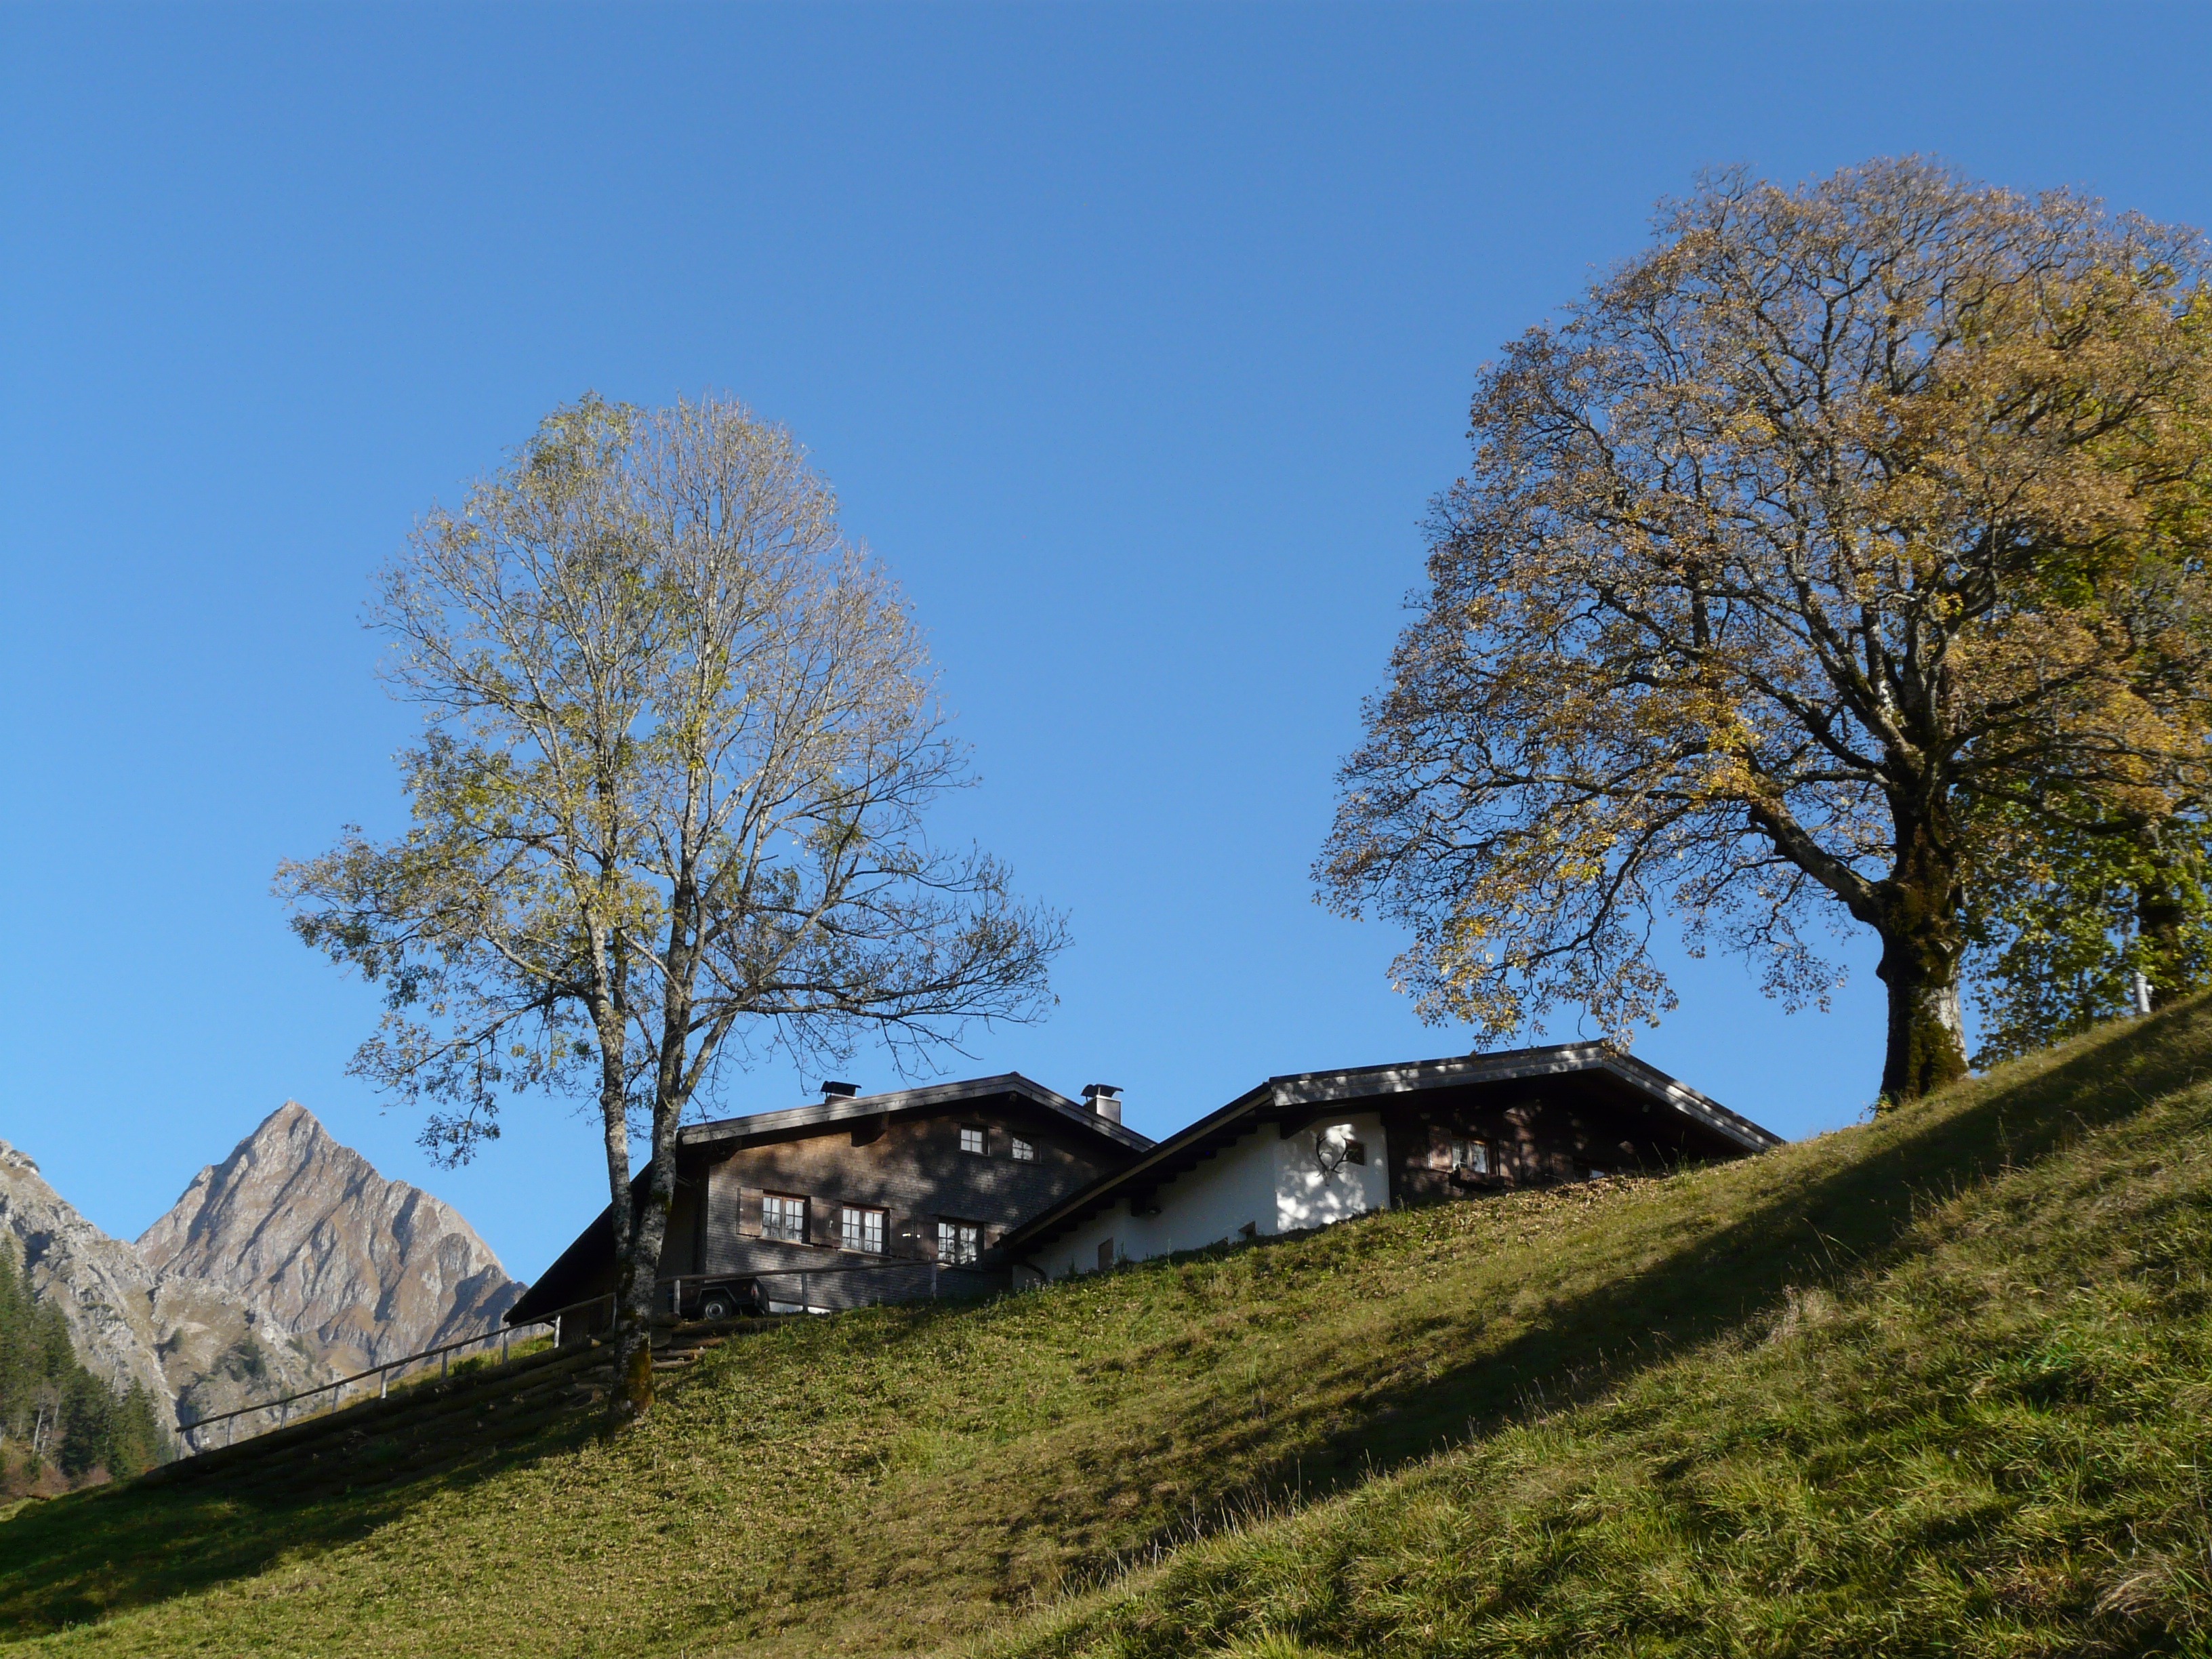
landscape, tree, nature, grass, mountain, plant, sky, road, meadow, hill, flower, valley, mountain range, panorama, autumn, alpine, ridge, summit, mountains, alps, germany, idyll, oberstdorf, farmhouses, wide angle, rural area, mountain hiking, mountain meadows, wooden houses, museum village, allg u alps, postkartenmotiv, mountain forests, calendar image, woody plant, mountainous landforms, h fats, allgau, gerstruben, dieter seebach valley